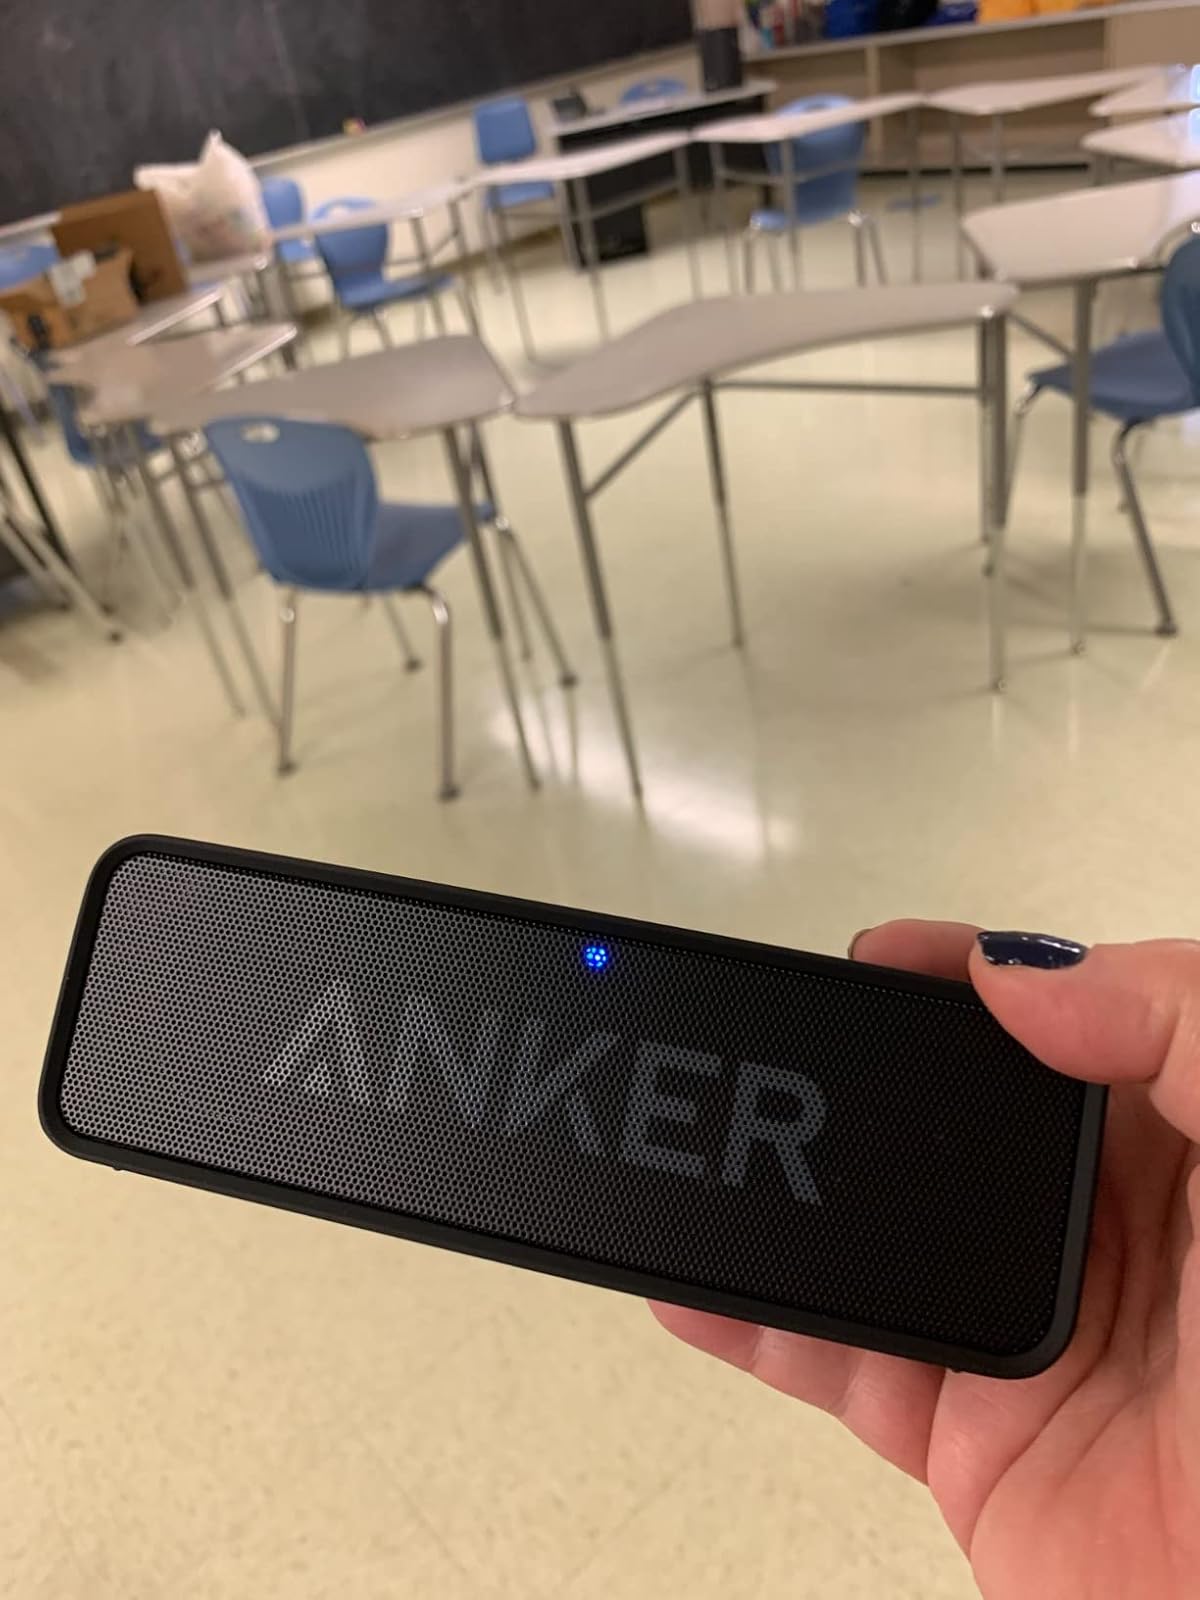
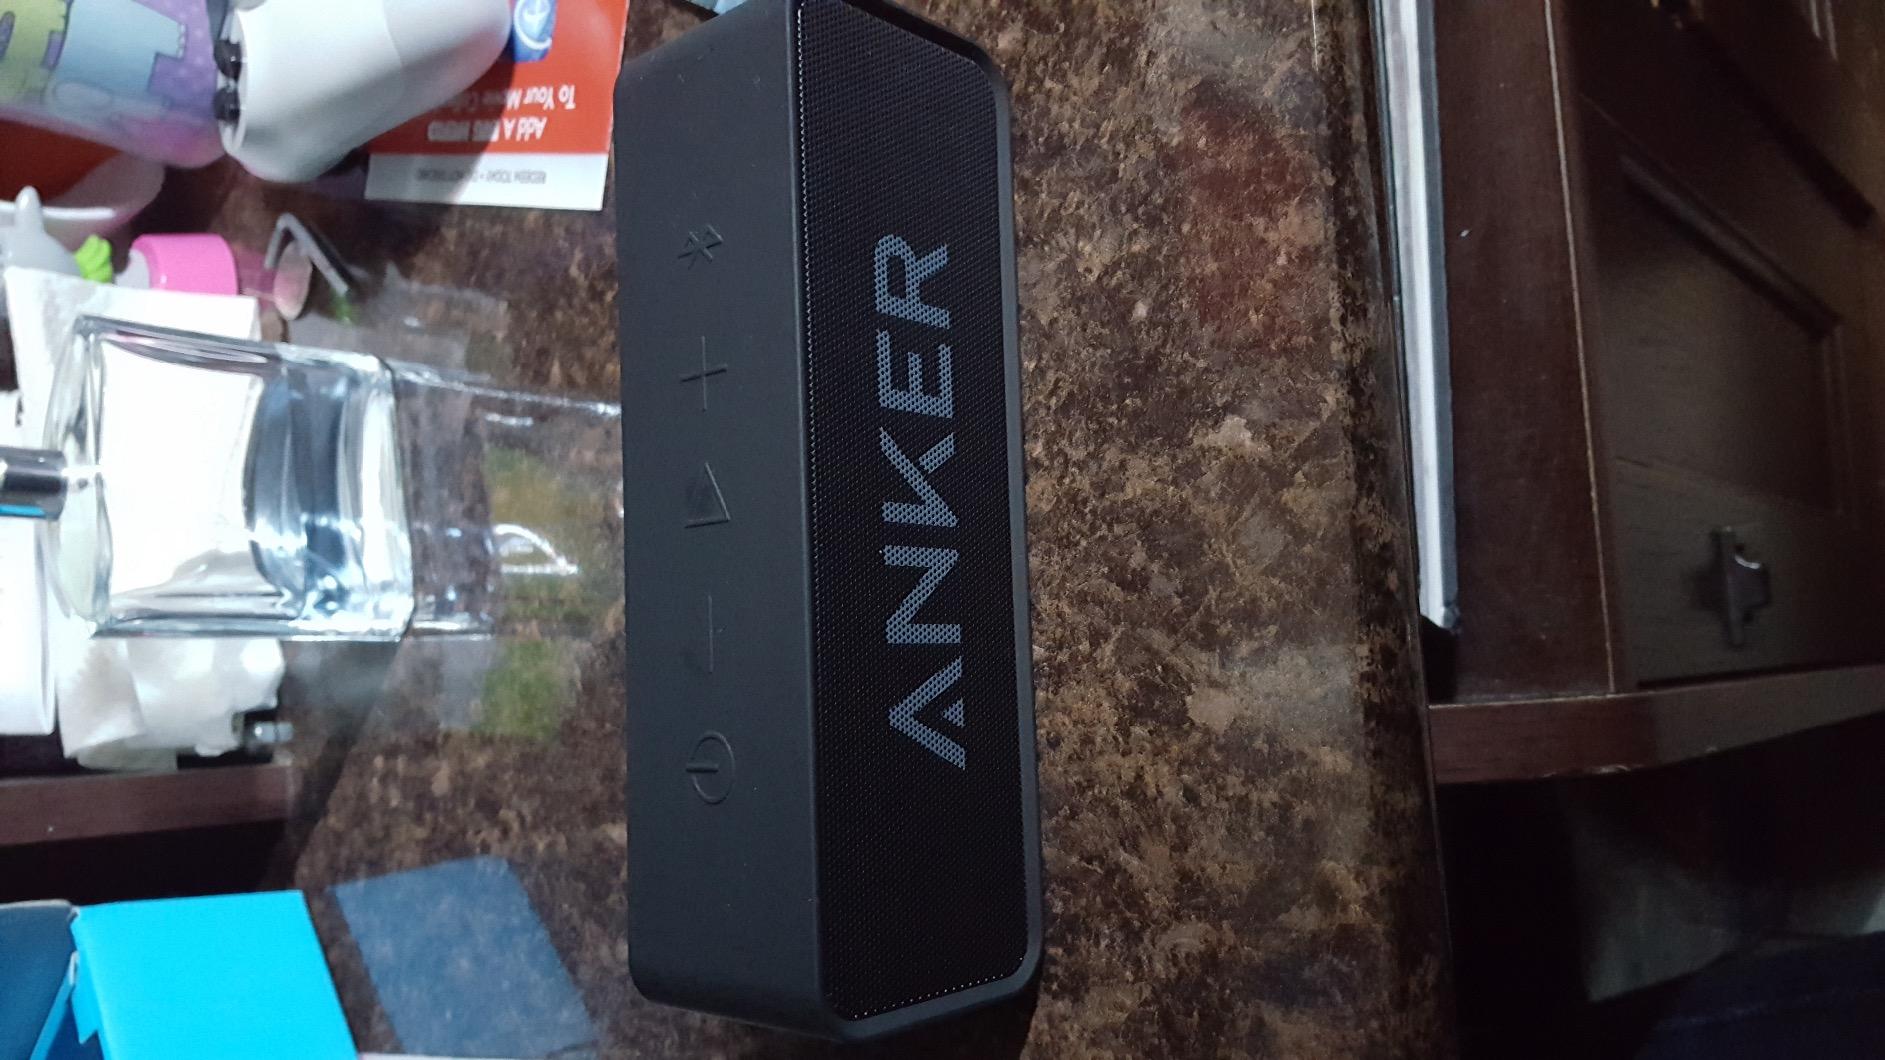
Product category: speaker
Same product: yes